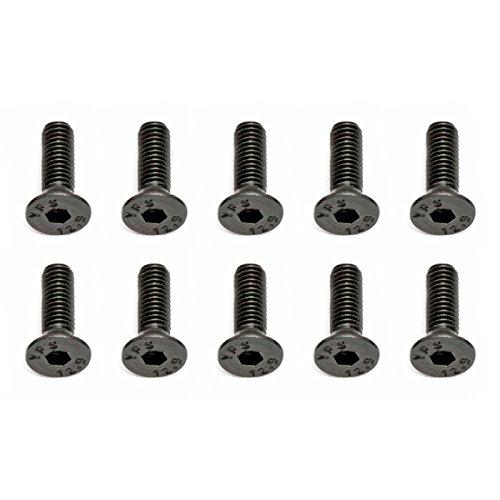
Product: Team Associated 25202 M3 x 10mm Flat Head Hex Screw
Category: Hobbies | Remote & App Controlled Vehicles & Parts | Remote & App Controlled Vehicle Parts | Vehicle Bodies & Scale Accessories | Vehicle Scale Accessories
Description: Great Condition.
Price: $5.98
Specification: ProductDimensions:3.2x0.1x5.1inches|ItemWeight:0.32ounces|ShippingWeight:0.32ounces(Viewshippingratesandpolicies)|DomesticShipping:ItemcanbeshippedwithinU.S.|InternationalShipping:ThisitemcanbeshippedtoselectcountriesoutsideoftheU.S.LearnMore|ASIN:B000BO53UW|Itemmodelnumber:ASC25202|Manufacturerrecommendedage:15yearsandup